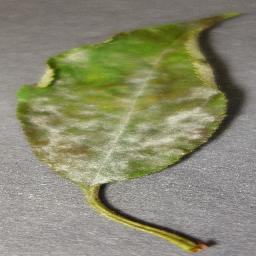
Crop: cherry
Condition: (including_sour)_powdery_mildew